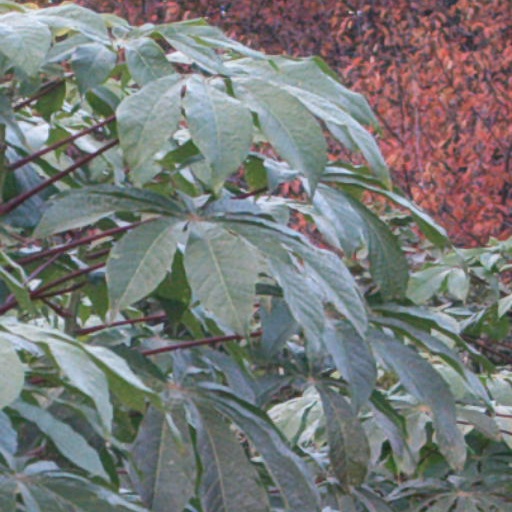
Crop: cassava